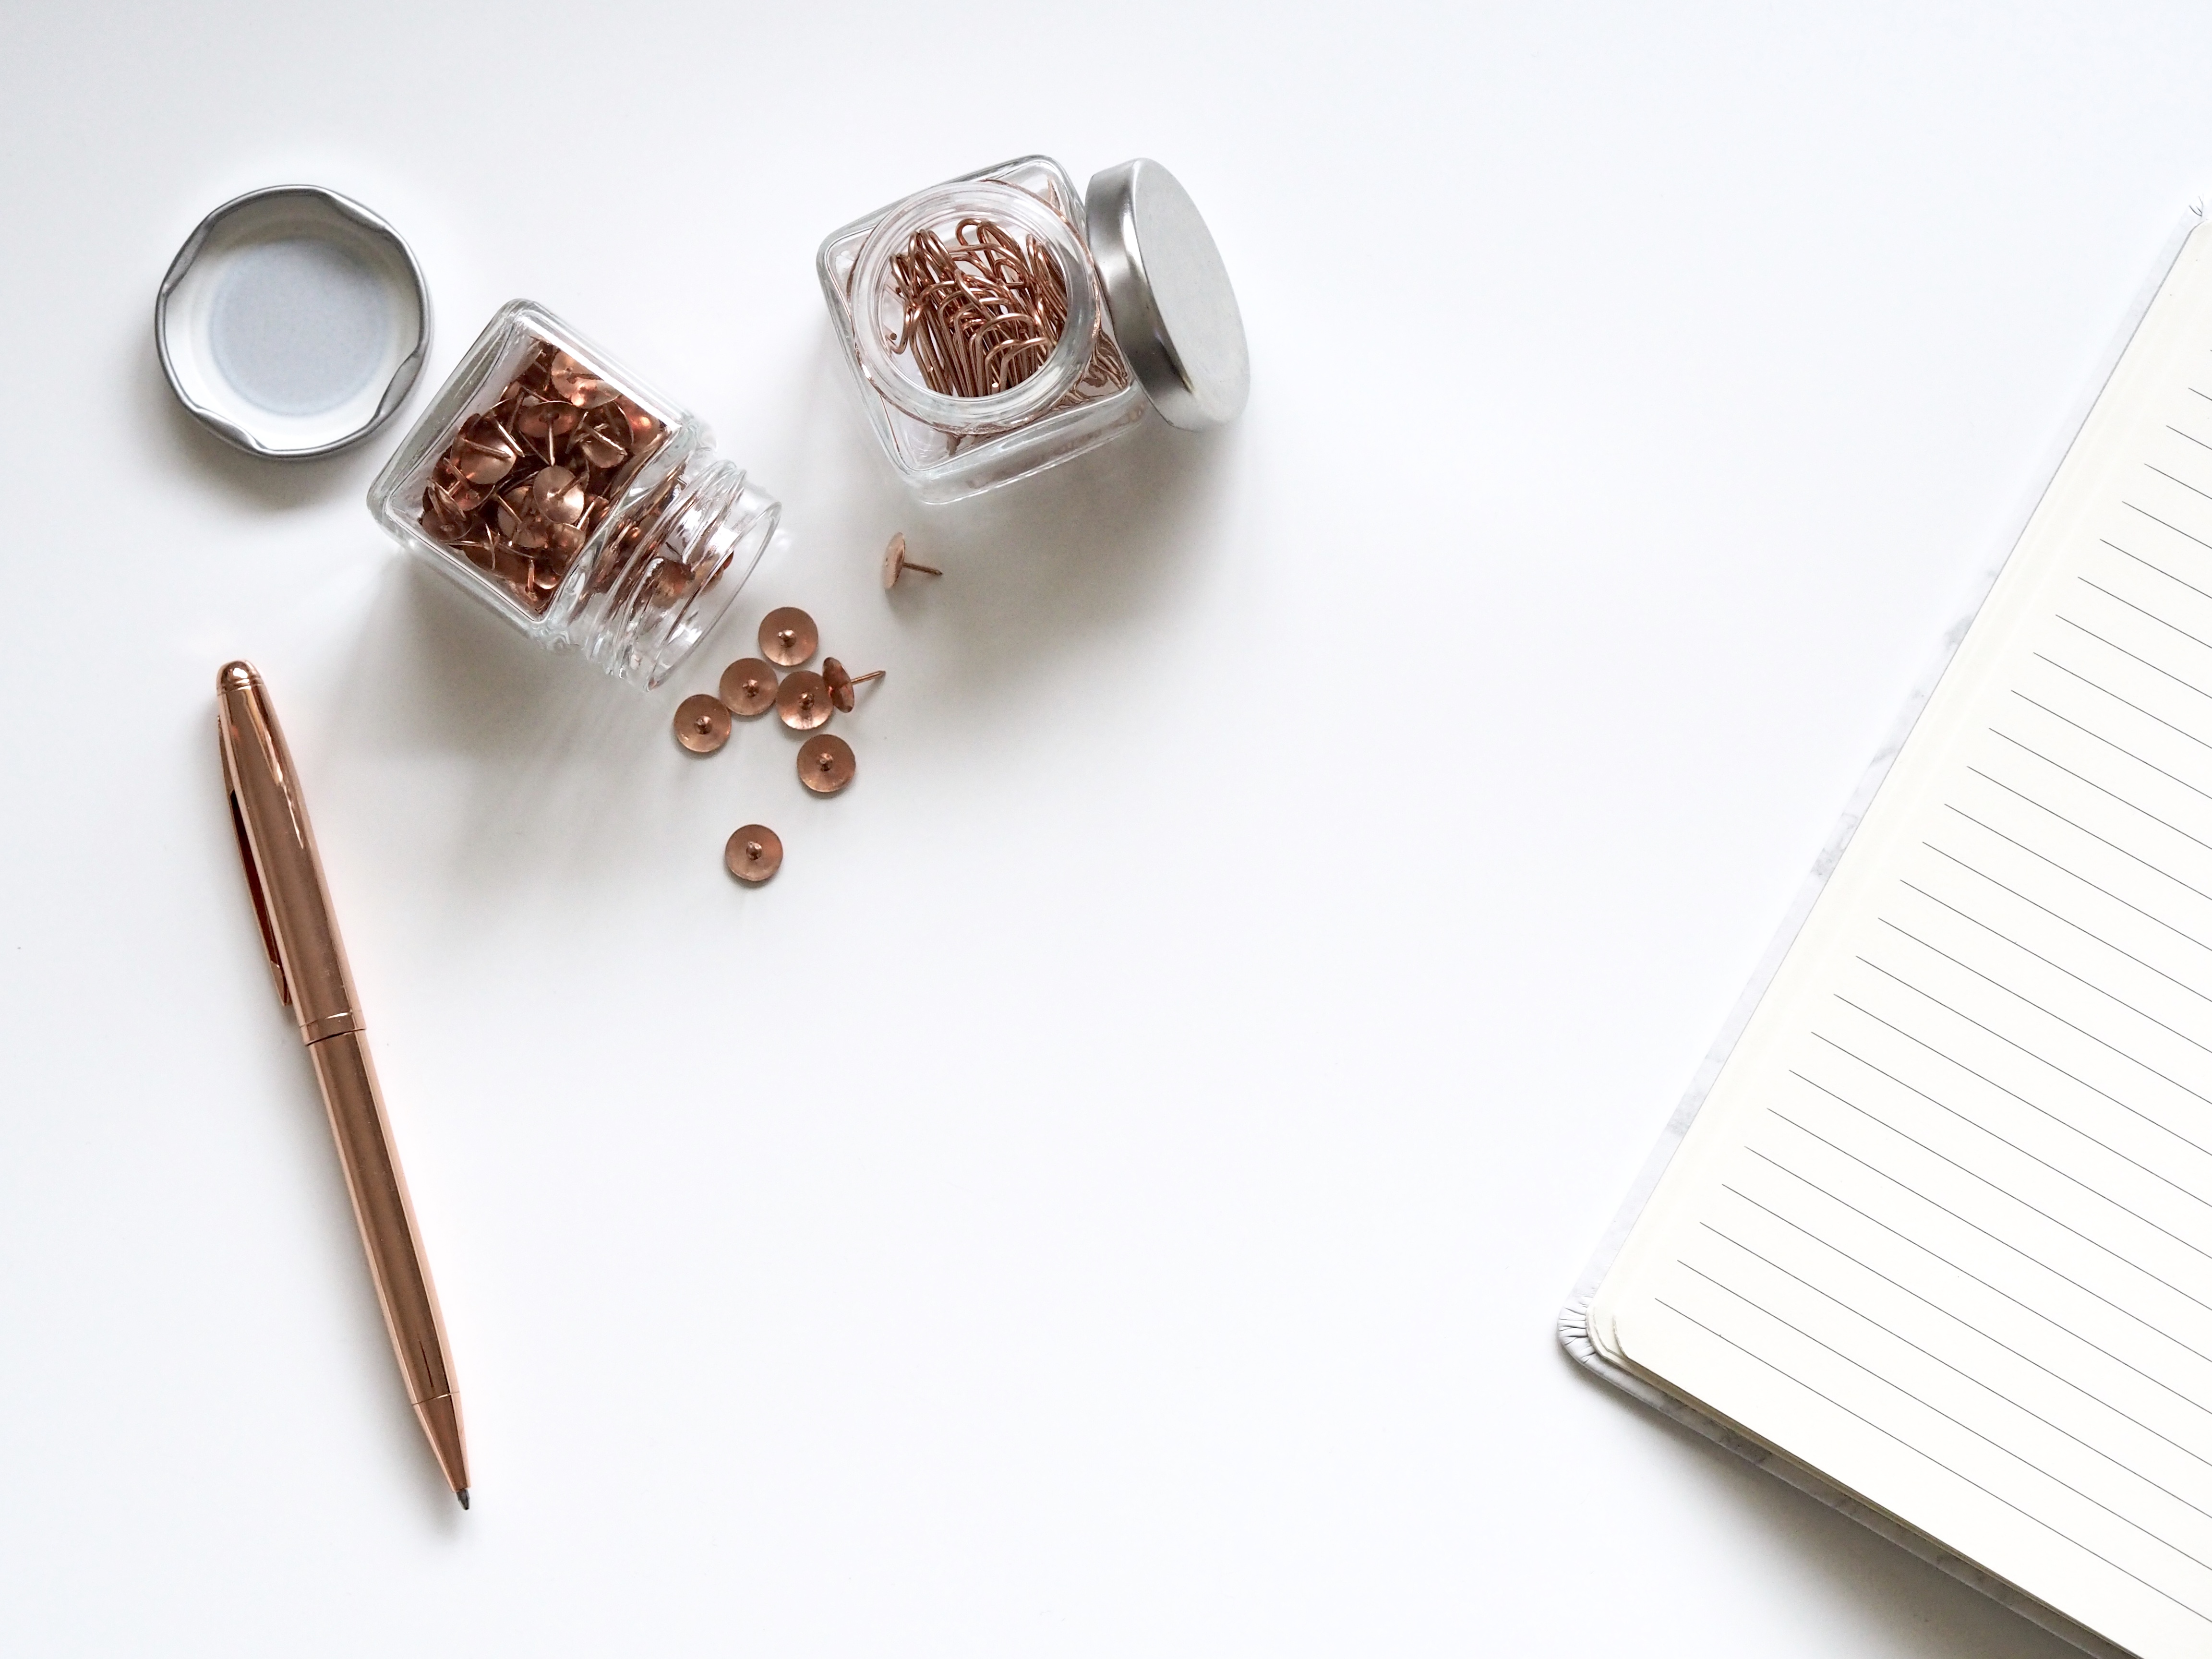
copper, fashion accessory, metal, jewellery, earrings, tableware